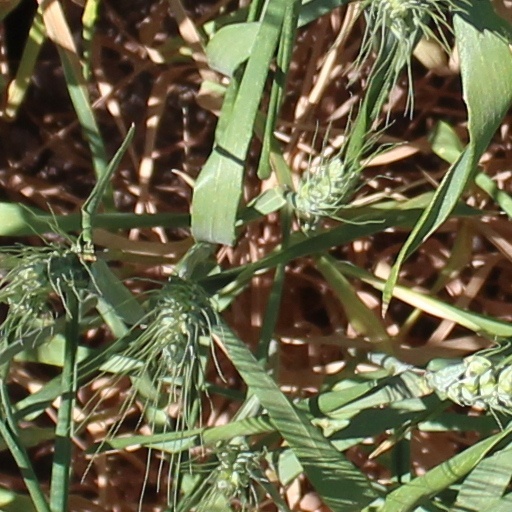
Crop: wheat